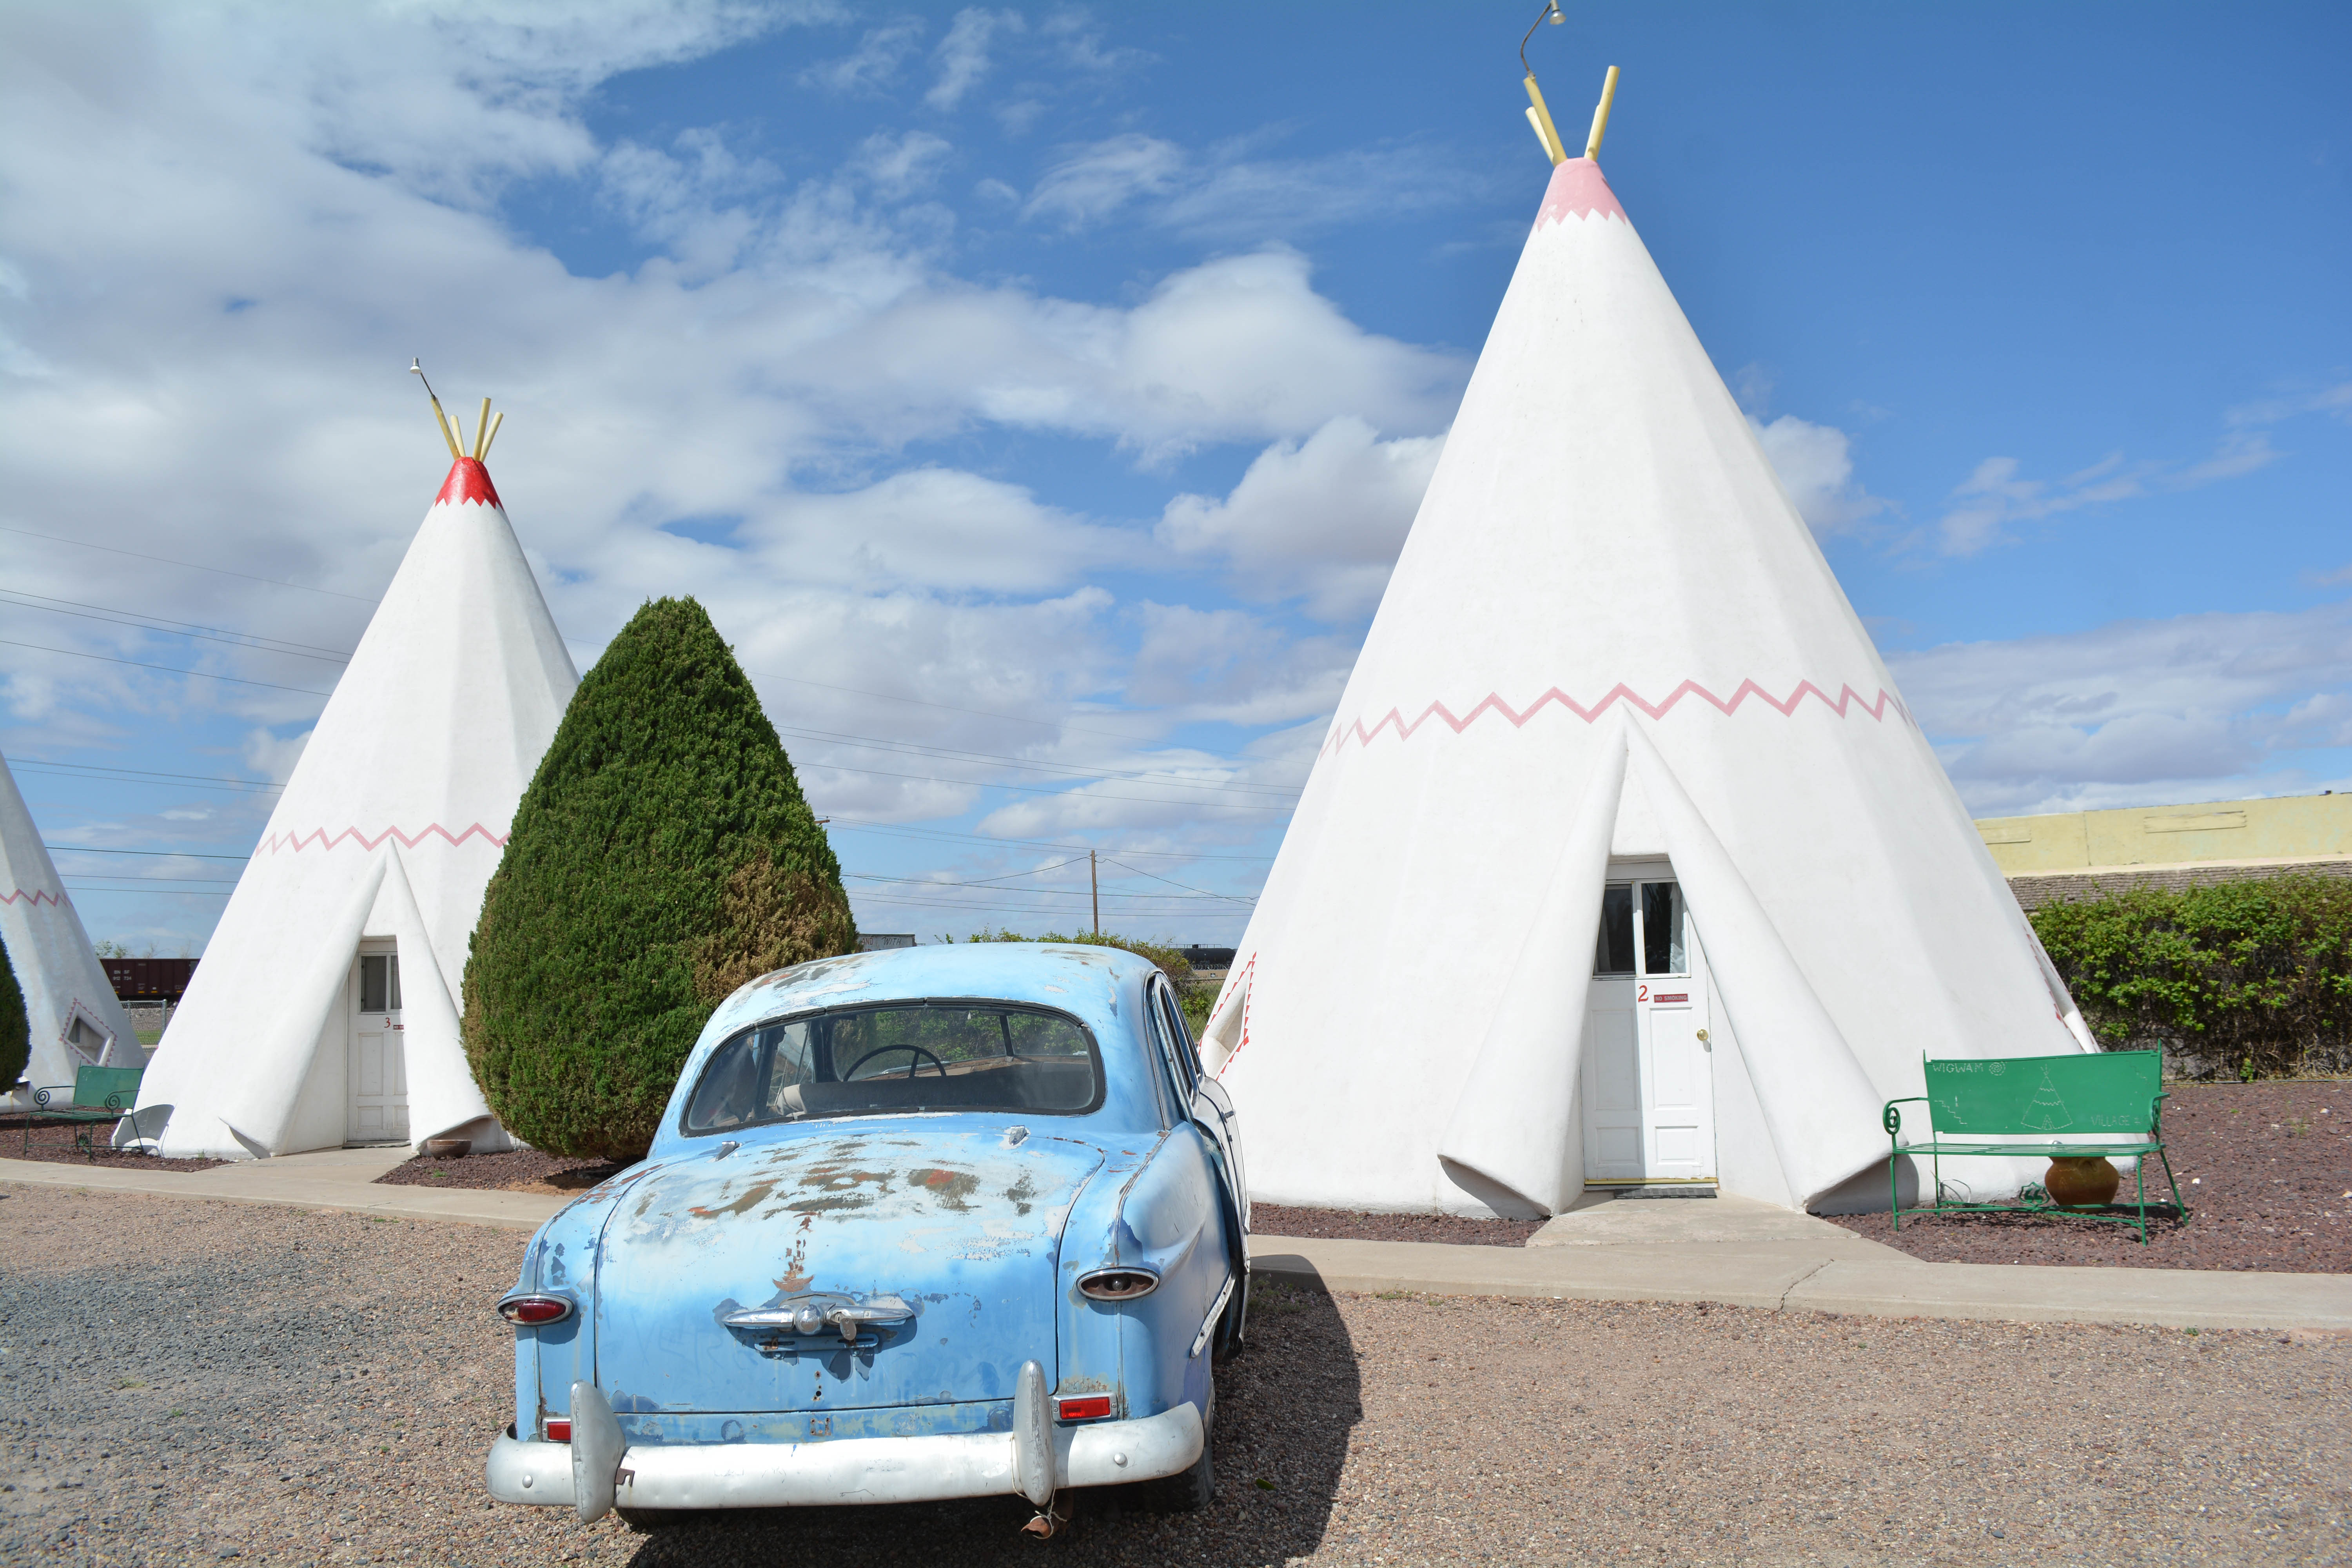
car, wheel, vehicle, marccooper, painteddesert, petrifiedforest, route66, holbrook, arizonalandscape